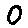
Label: 0